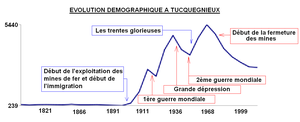
graphe de l'évolution de la population à Tucquegnieux
Tucquegnieux est une commune française située dans le département de Meurthe-et-Moselle, en région Grand Est.